Route of the Lincoln Highway

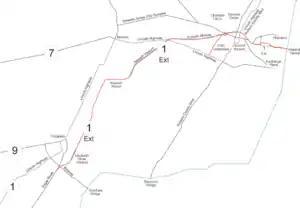
In Jersey City, Newark, and Elizabeth

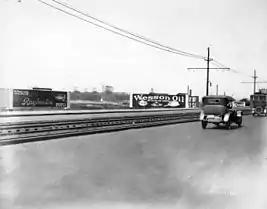
Approaching Hackensack River along Newark Plank Road

The original route of Lincoln Highway came off the New York Central Railroad's ferry at Weehawken Terminal and climbed the Palisades on Pershing Road. At the top it went west on 5th Street (now 49th Street) to the Hudson County Boulevard (now John F. Kennedy Boulevard) on which it travelled south to Communipaw Avenue in Jersey City.